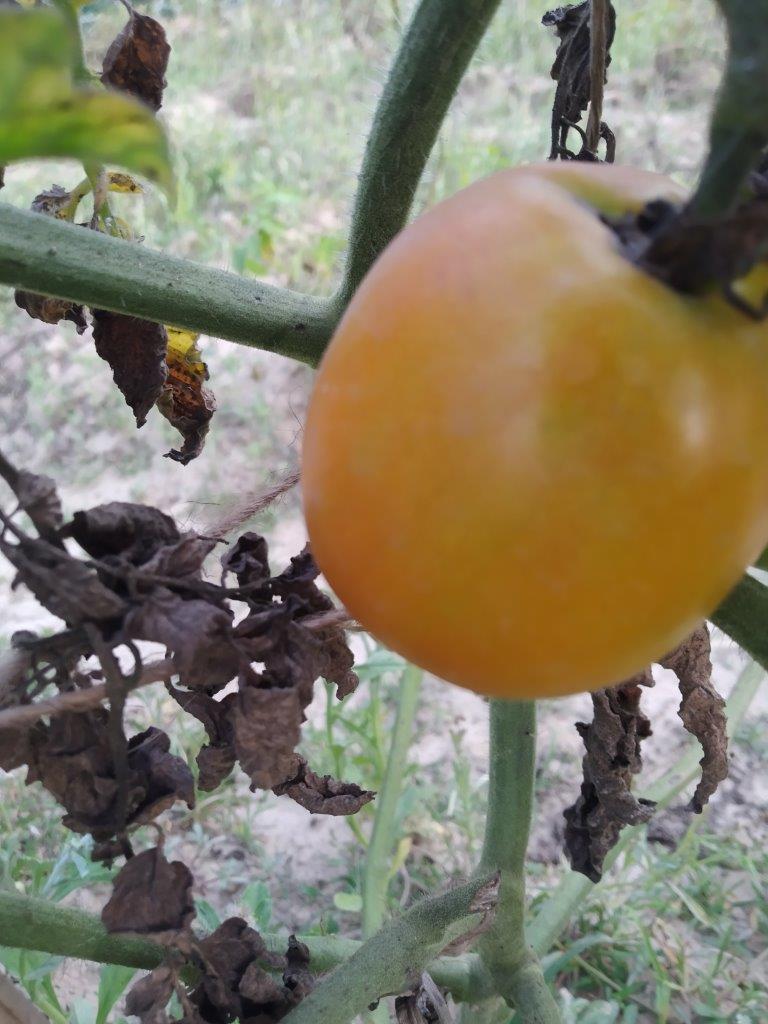
Maturity: Mature